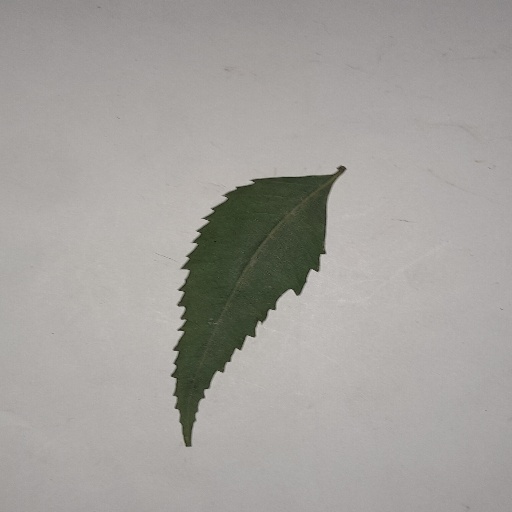
Species: Neem
Leaf condition: Healthy Leaf